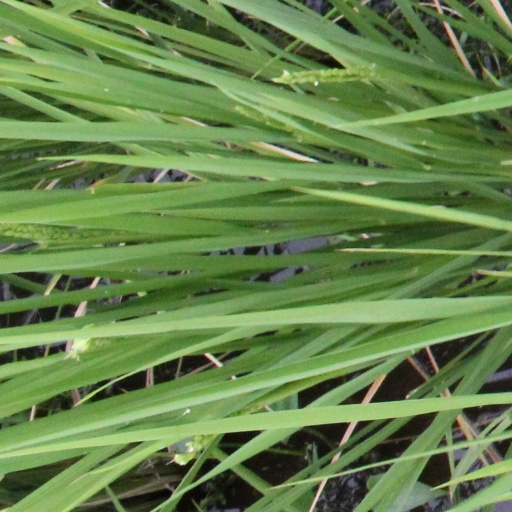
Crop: rice